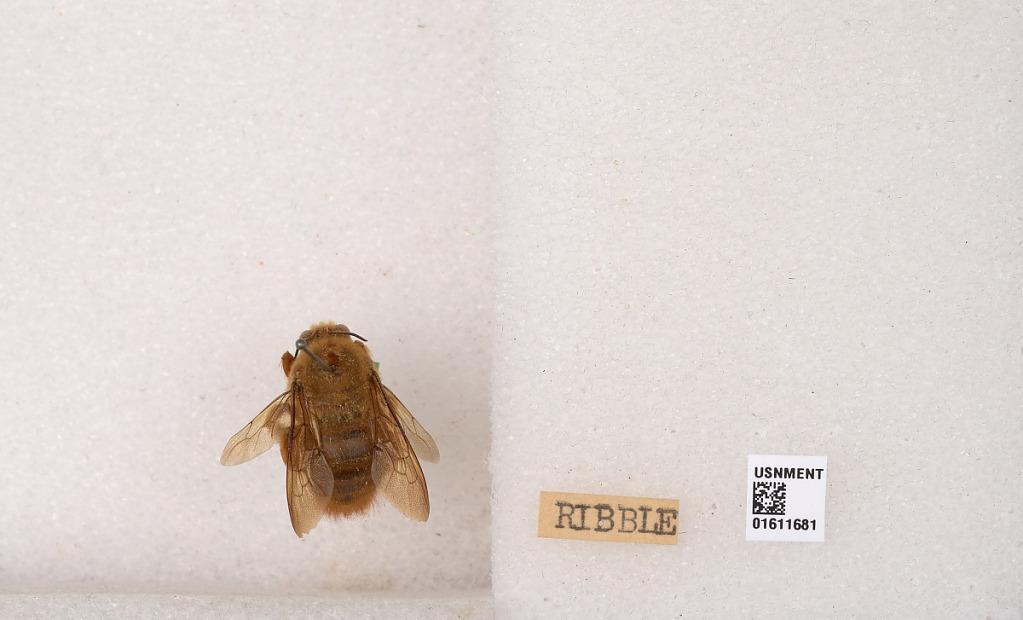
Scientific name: Xylocopa (Neoxylocopa) sp.